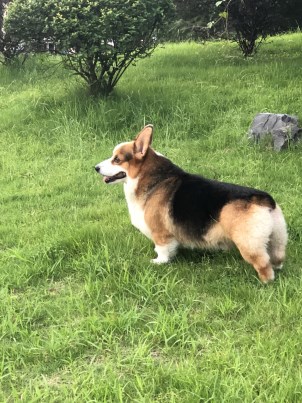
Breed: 2909-n000116-Cardigan